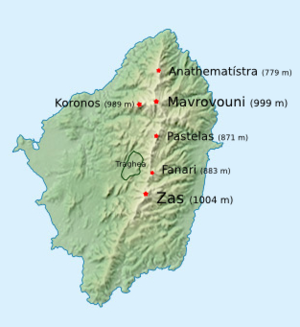
Naxos est une île grecque de la mer Égée appartenant aux Cyclades. C'est la plus grande et la plus haute île de l'archipel. Elle est située pratiquement au cœur de l'Égée, à approximativement 140 km de la Grèce continentale et de la Turquie continentale. La plus grande ville et port principal est Náxos, aussi appelée Chóra.